Thar Desert of Sindh

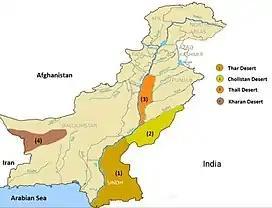
Thar Desert of Sindh (1)

The Thar Desert of Sindh is a desert situated in Sindh, the southeastern region of Pakistan.